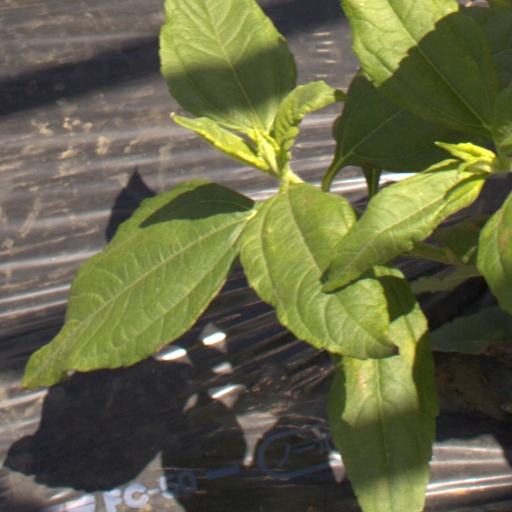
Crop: Jerusalem artichoke